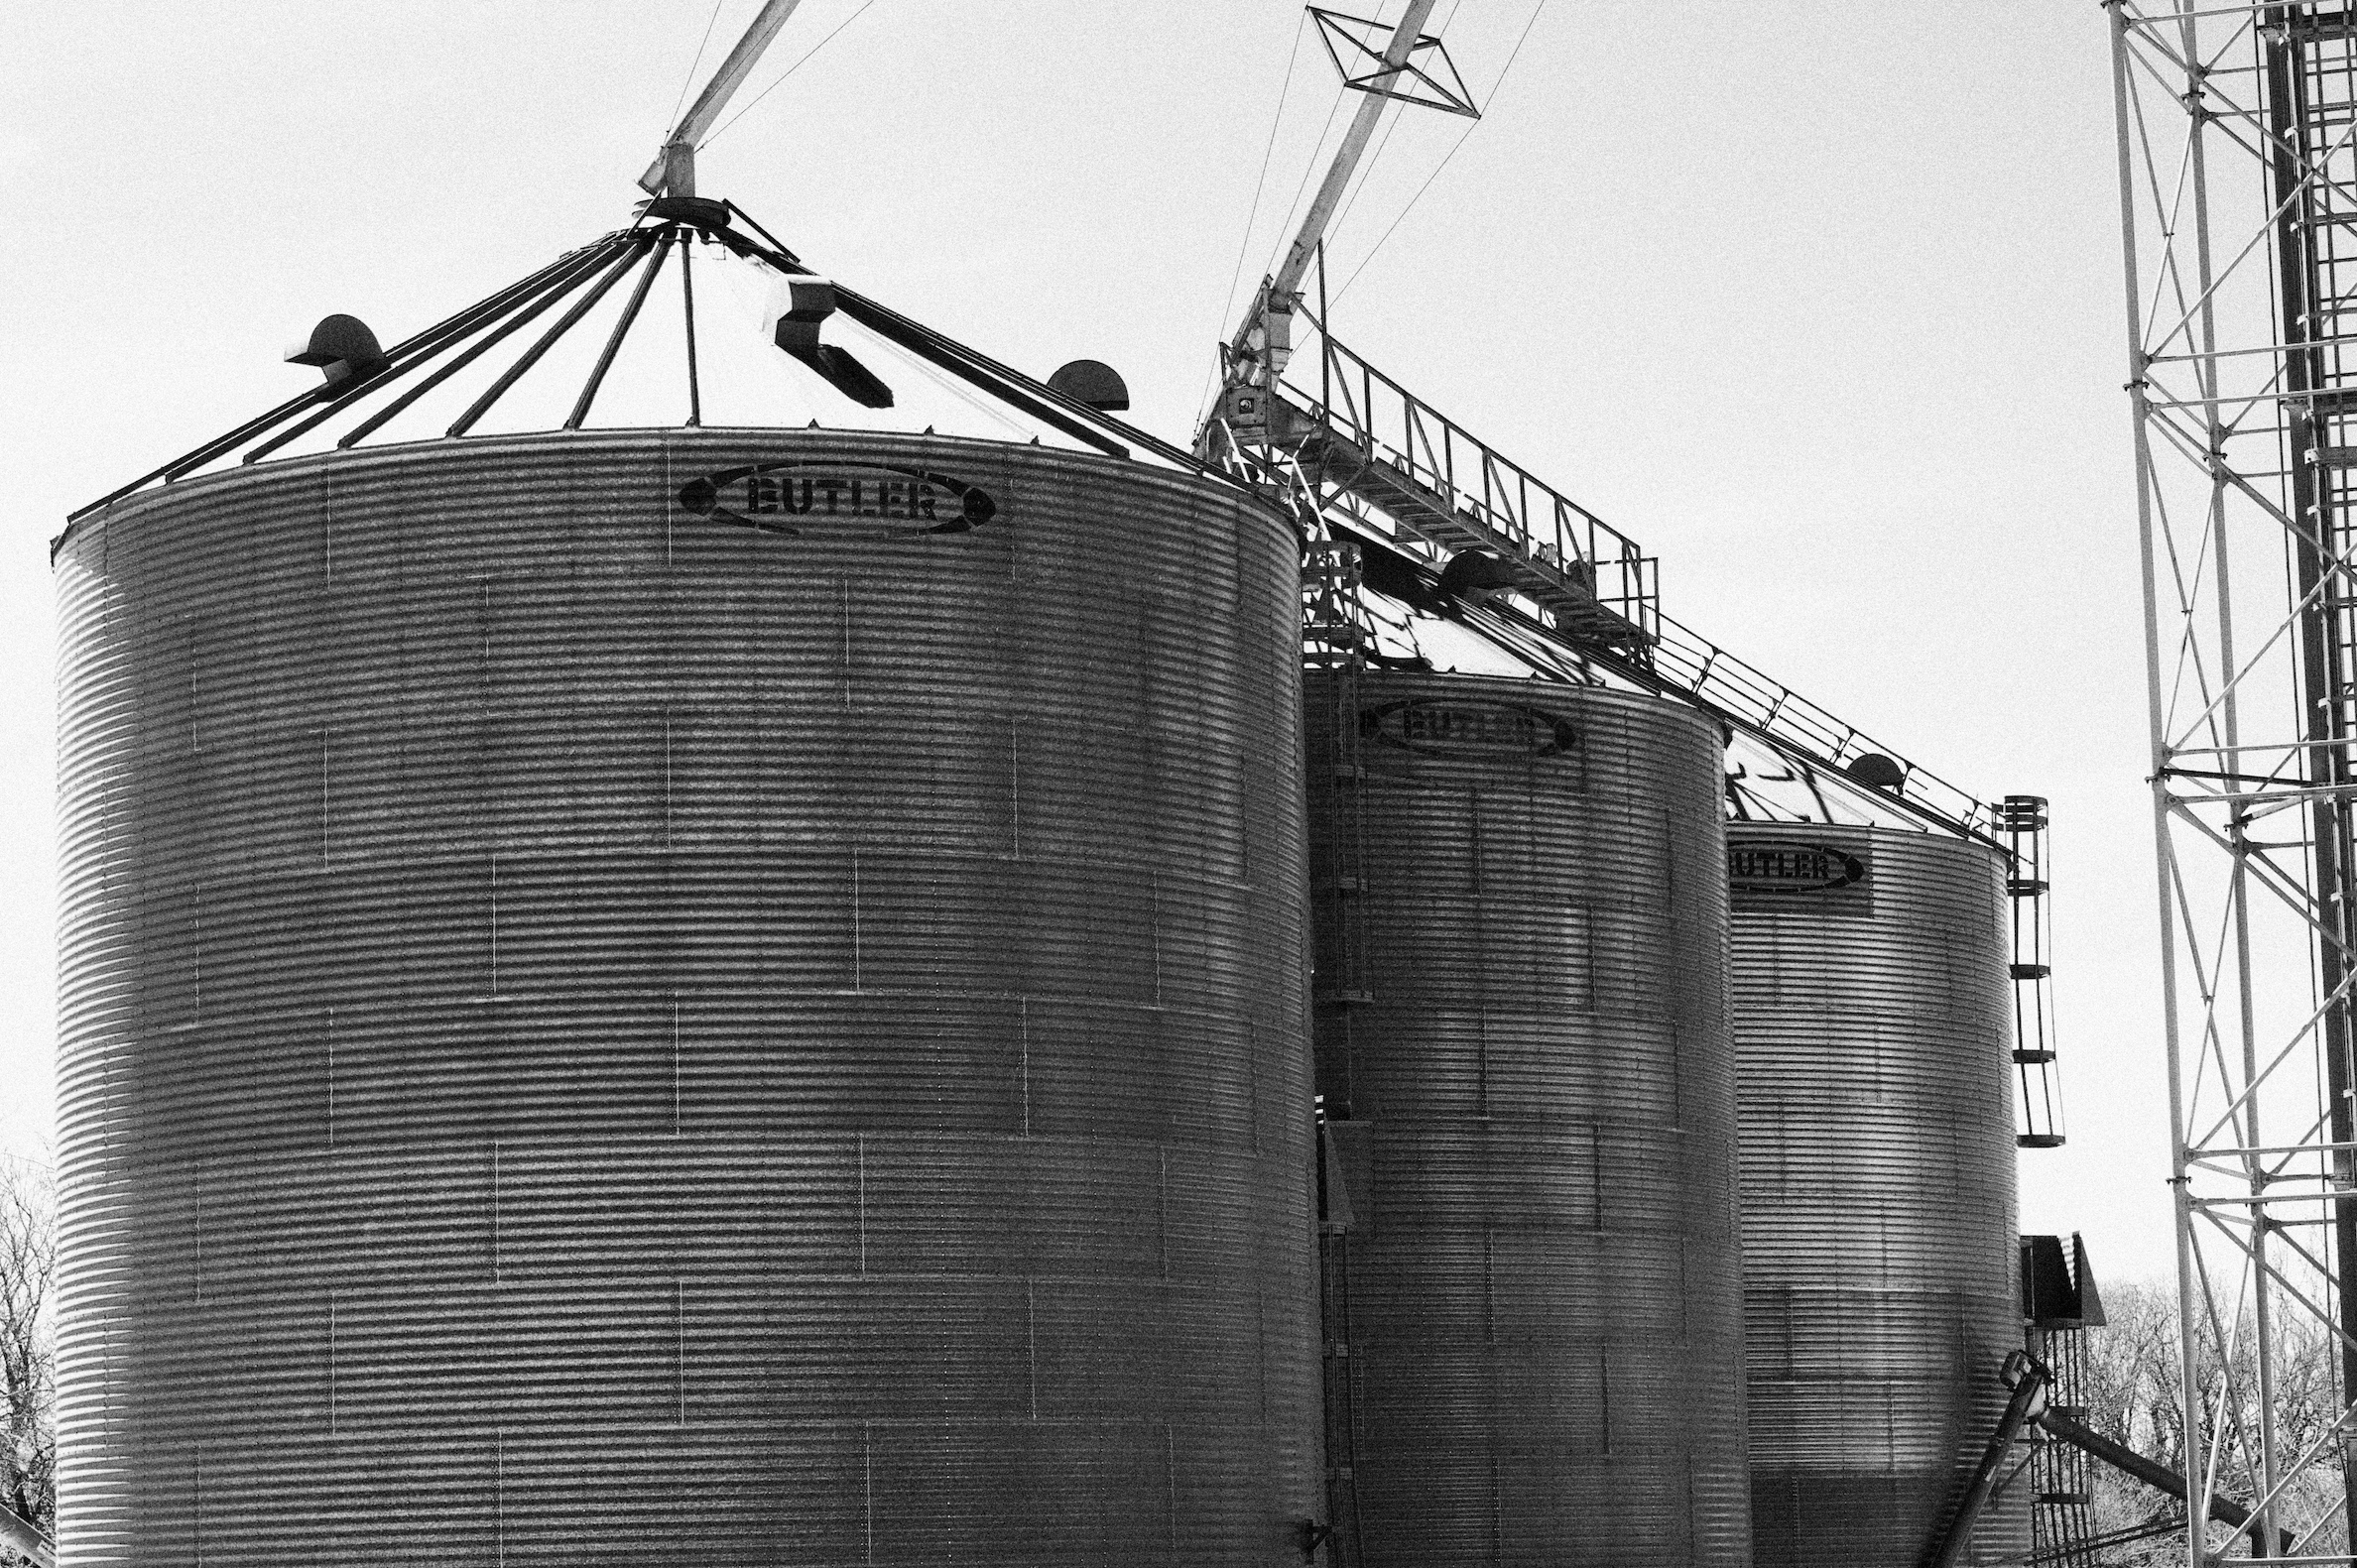
black and white, monochrome, silo, monochrome photography, man made object, storage tank